Charles Brisbane

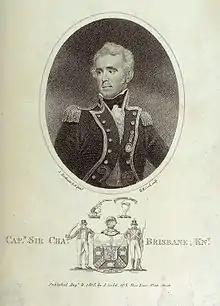

Rear-Admiral Sir Charles Brisbane, KCB (1770 – December 1829) was a Royal Navy officer and colonial administrator who served as the governor of Saint Vincent from 1808 to 1829. During the French Revolutionary and Napoleonic Wars, he took part in 1796 in the capitulation of Saldanha Bay, the capture of the Spanish frigate "Pomona" off Havana, Cuba in 1806, and then in 1807 was in command at capture of the island of Curaçao. He was made governor of St. Vincent in 1808, and served as such until his death in 1829.